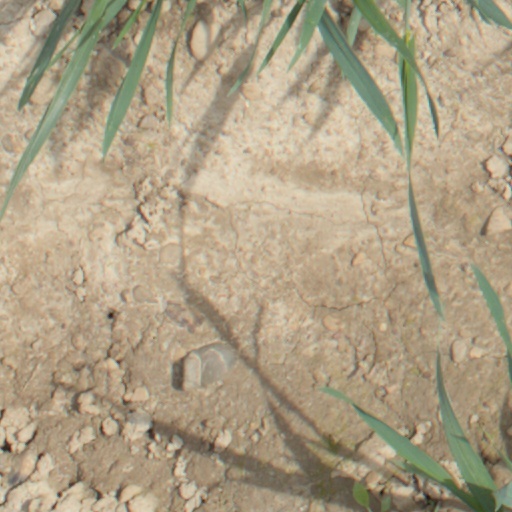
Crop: wheat